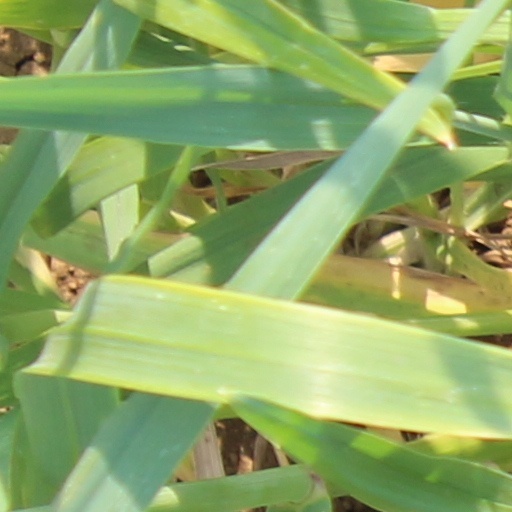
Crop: wheat